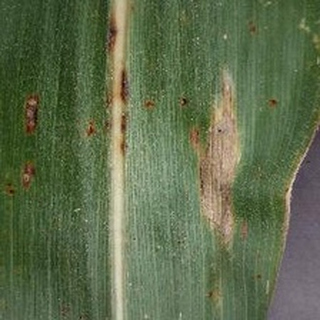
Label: corn_northern_leaf_blight